Taunus Railway (High Taunus)

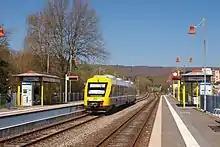
S-Bahn standards (high platforms and platform display) in Köppern station

The Taunus Railway is one of three S-Bahn-like suburban lines to the west of Frankfurt, which are operated by Hessischen Landesbahn GmbH (HLB) through its subsidiary "HLB Hessenbahn GmbH". All stations have platform displays installed, which notify the next train.